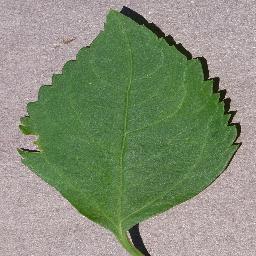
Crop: cherry
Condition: (including_sour)_healthy